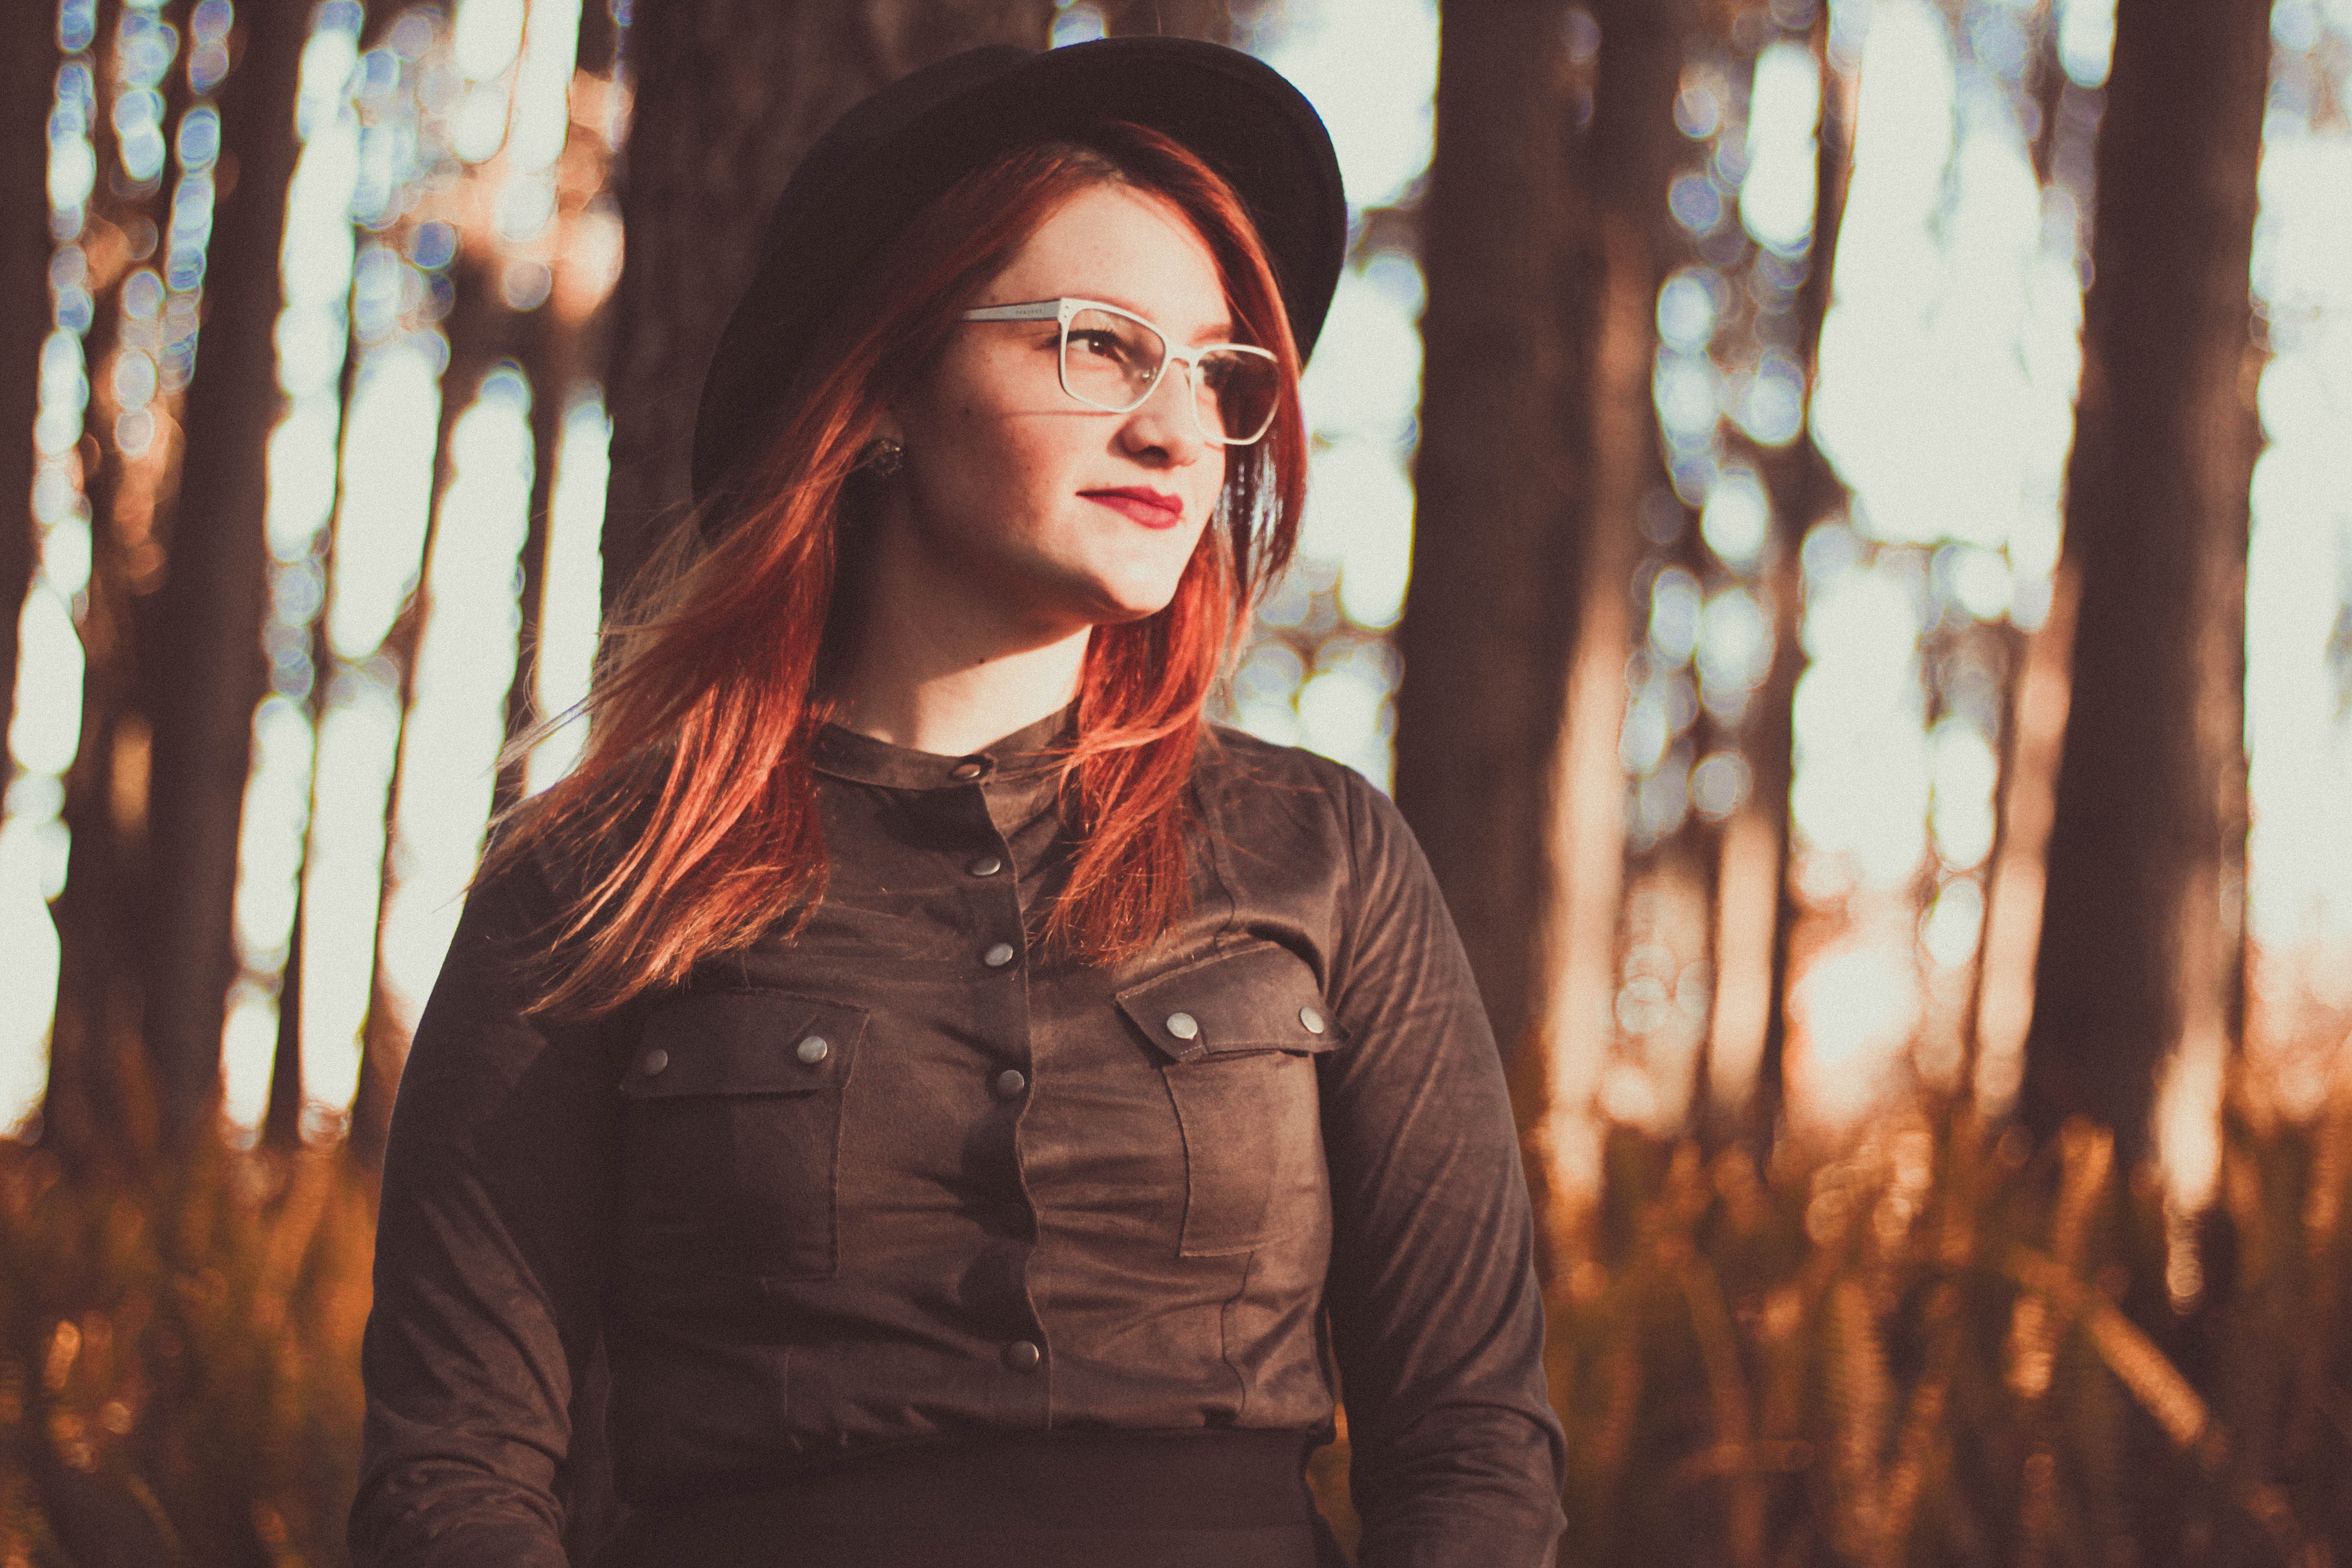
person, girl, woman, photography, female, portrait, model, spring, red, color, autumn, fashion, lady, trees, outdoors, glasses, photograph, beauty, beautiful, photo shoot, brown hair, portrait photography, vision care